Gravesend

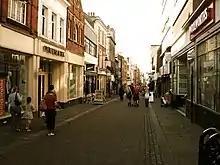
High Street, Gravesend in 2008

Gravesend is located at a point where the higher land – the lowest point of the dip slope of the North Downs – reaches the Thames. To the east are the low-lying Shorne Marshes; to the west, beyond Northfleet and the Swanscombe Marshes. The settlement was thus established as it was a good landing place: it was also sheltered by the prominent height of what is now called Windmill Hill ("see Landmarks below"); although Windmill Hill still remains a dominant feature, Gravesend's highest point is actually further inland at Marling Cross, adjacent to the A2.